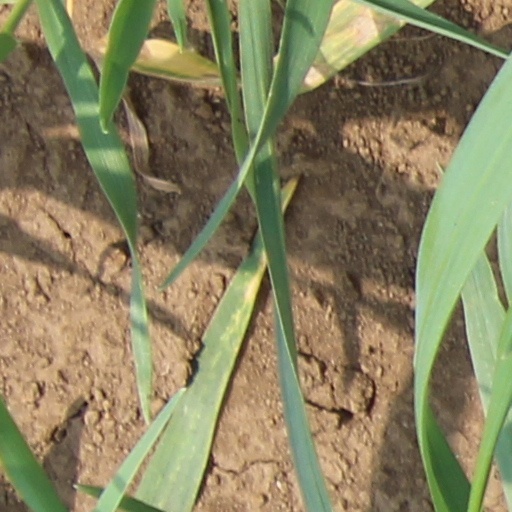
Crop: wheat